Roxelana

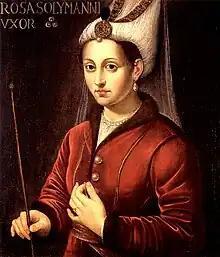
16th century Latin oil painting of Hürrem Sultan titled "Rosa Solymanni Vxor" (Rosa, Süleyman's Wife)

Hürrem's influence in state affairs not only made her one of the most influential women, but also a controversial figure in Ottoman history, especially in her rivalry with Mahidevran and her son Şehzade Mustafa, and the grand viziers Pargalı Ibrahim Pasha and Kara Ahmed Pasha.